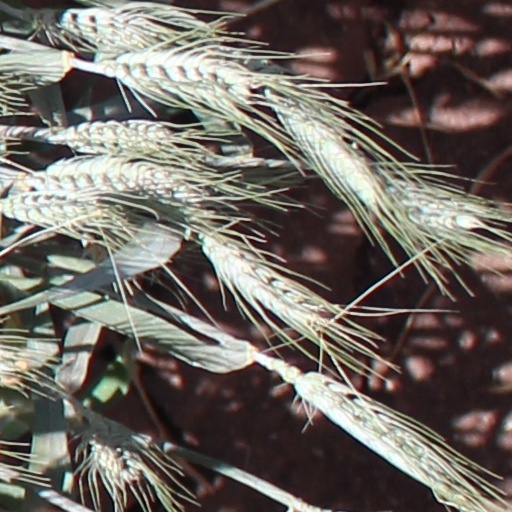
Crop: wheat